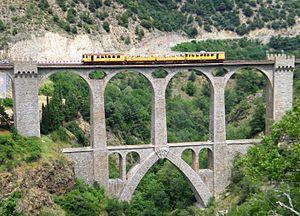
Le Pont Séjourné, viaduc de la ligne de Cerdagne, sur la commune de Fontpédrouse (Pyrénées-Orientales, Languedoc-Roussillon, France)
Le pont Séjourné est un viaduc ferroviaire permettant à la ligne de Cerdagne de franchir la Têt. Il enjambe également la route nationale 116. Il a été conçu par Paul Séjourné, ingénieur des Ponts et Chaussées.
La ligne de Villefranche – Vernet-les-Bains à Latour-de-Carol, parfois surnommée ligne de Cerdagne, est une ligne de chemin de fer à voie métrique longue de 62,5 km qui, dans le département des Pyrénées-Orientales, relie la gare de Villefranche - Vernet-les-Bains à celle de Latour-de-Carol - Enveitg via Font-Romeu en suivant la vallée de la Têt puis en parcourant le plateau de Cerdagne.
Paul Séjourné, né le 21 décembre 1851 à Orléans et mort le 14 janvier 1939 à Paris, est un ingénieur français, et constructeur de grands ponts en maçonnerie, pour lesquels il a apporté d’importantes innovations.